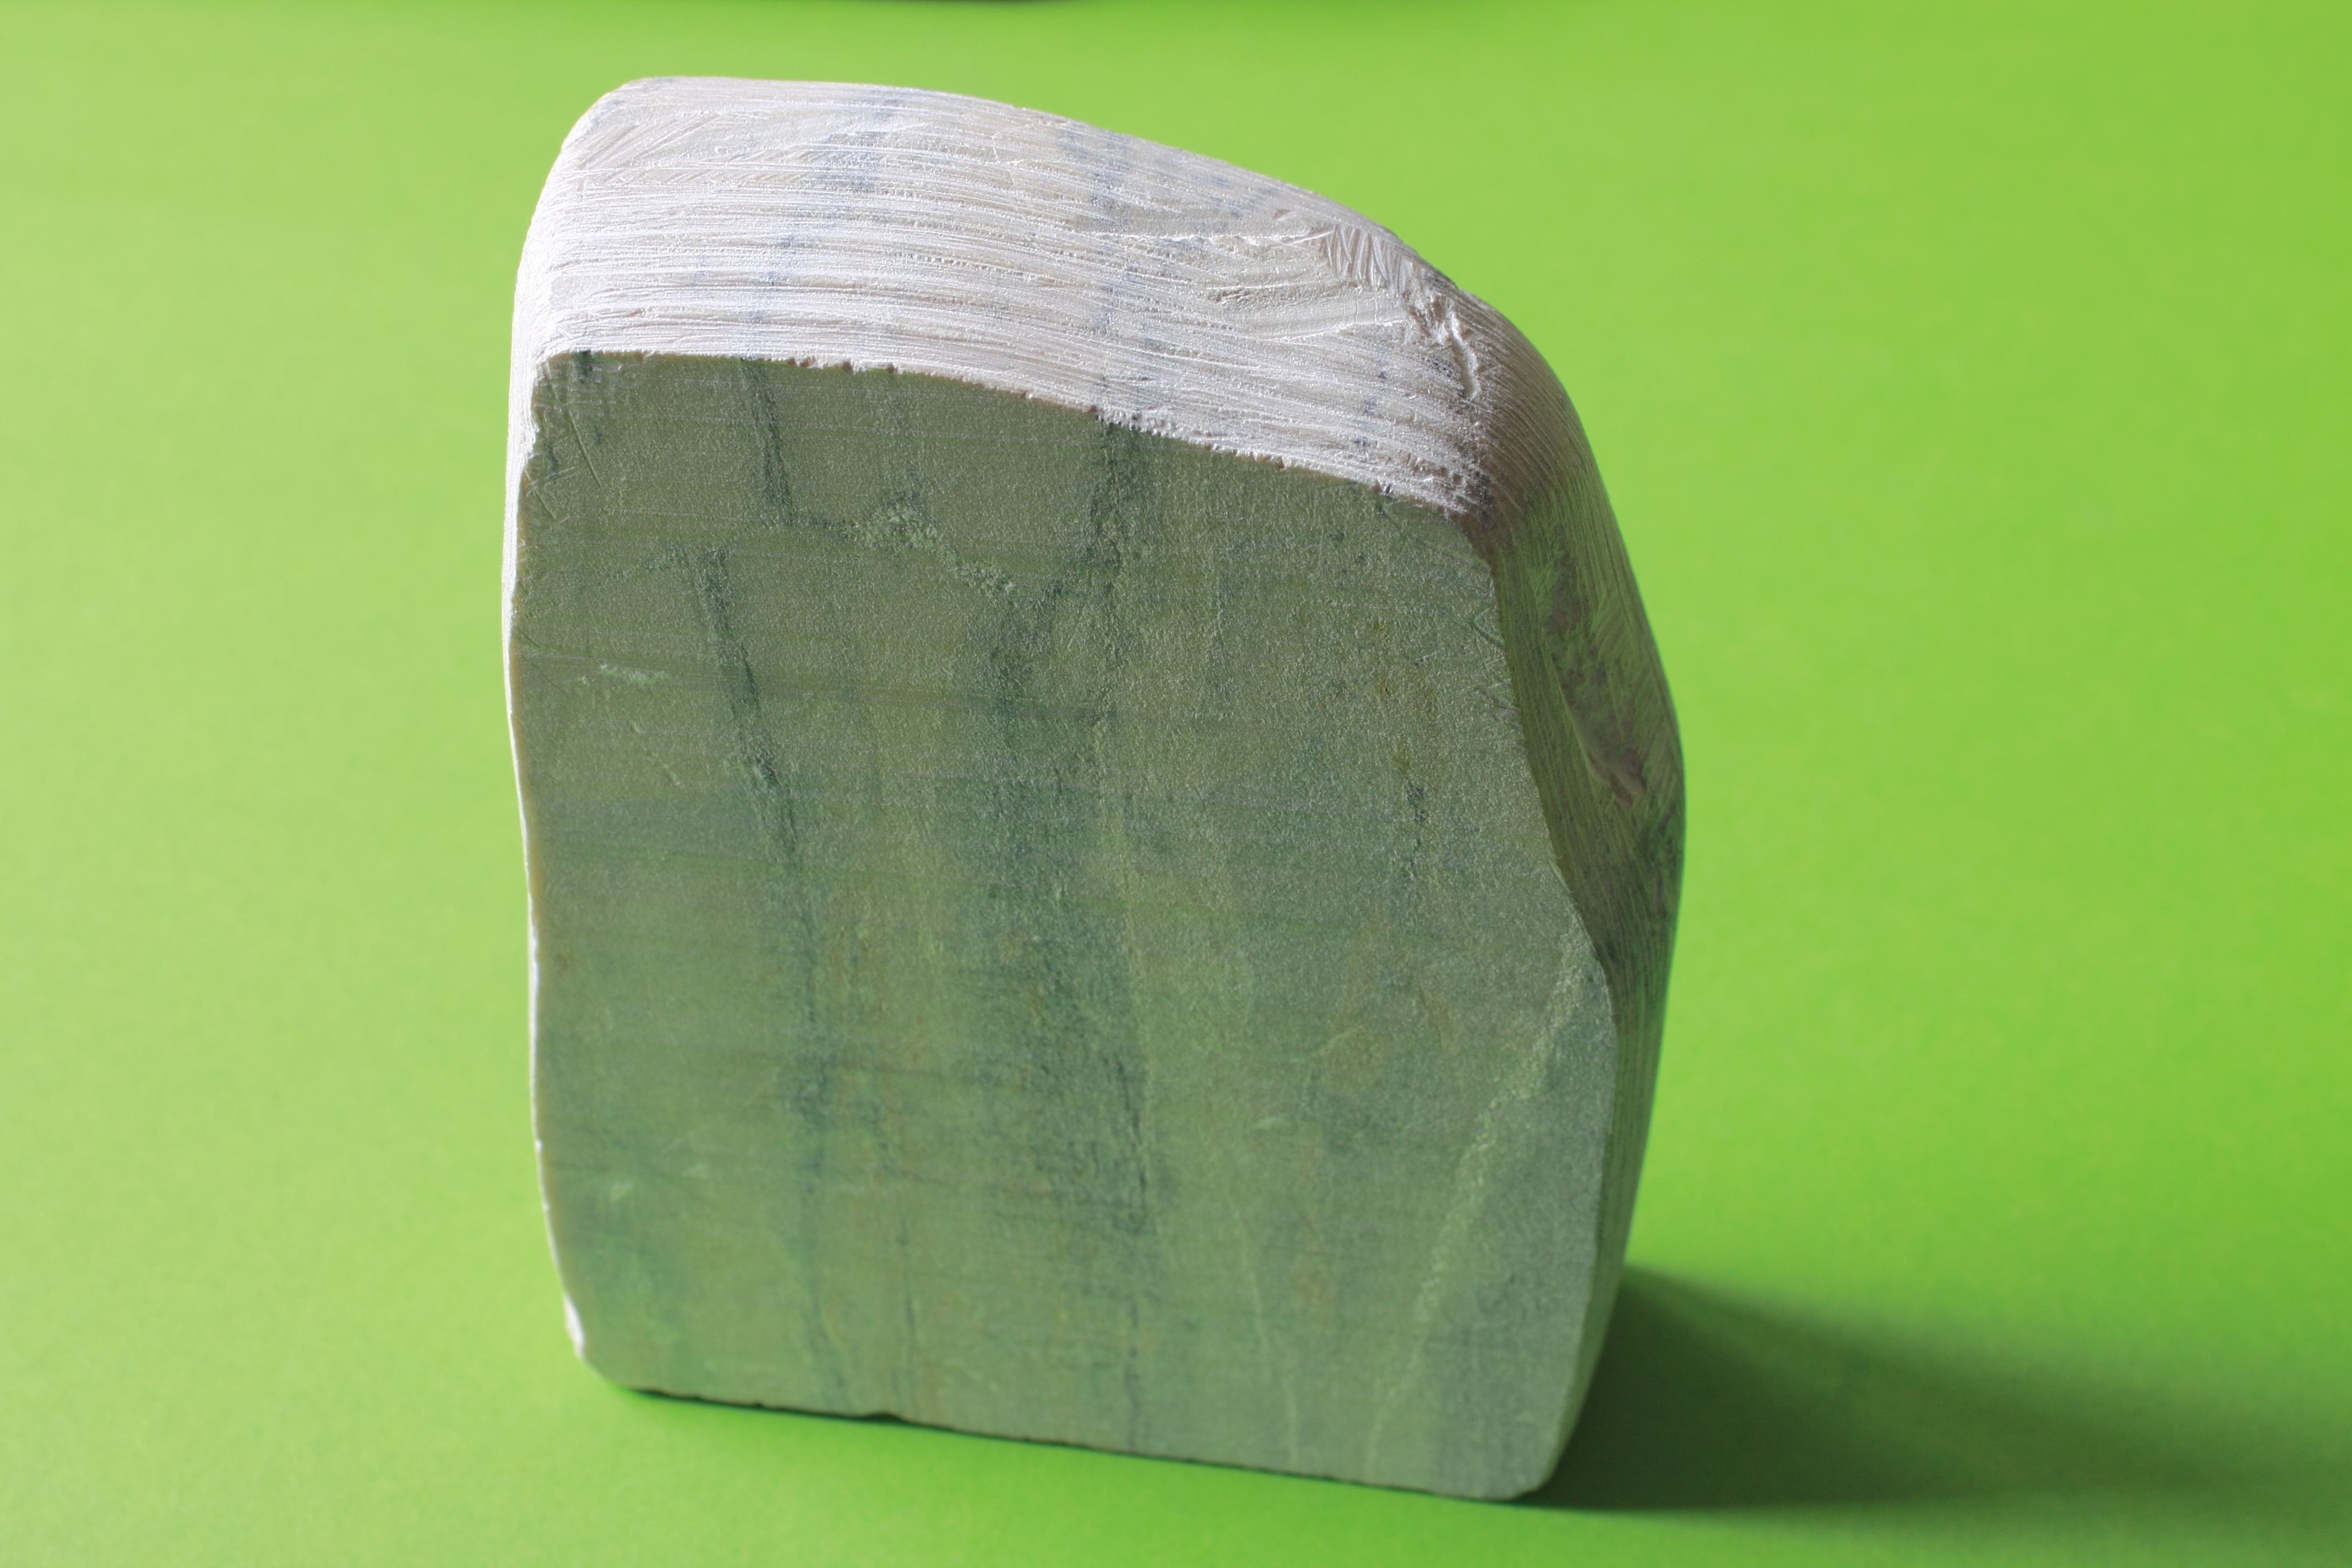
structure, stone, vase, green, ceramic, tombstone, material, art, shape, soapstone